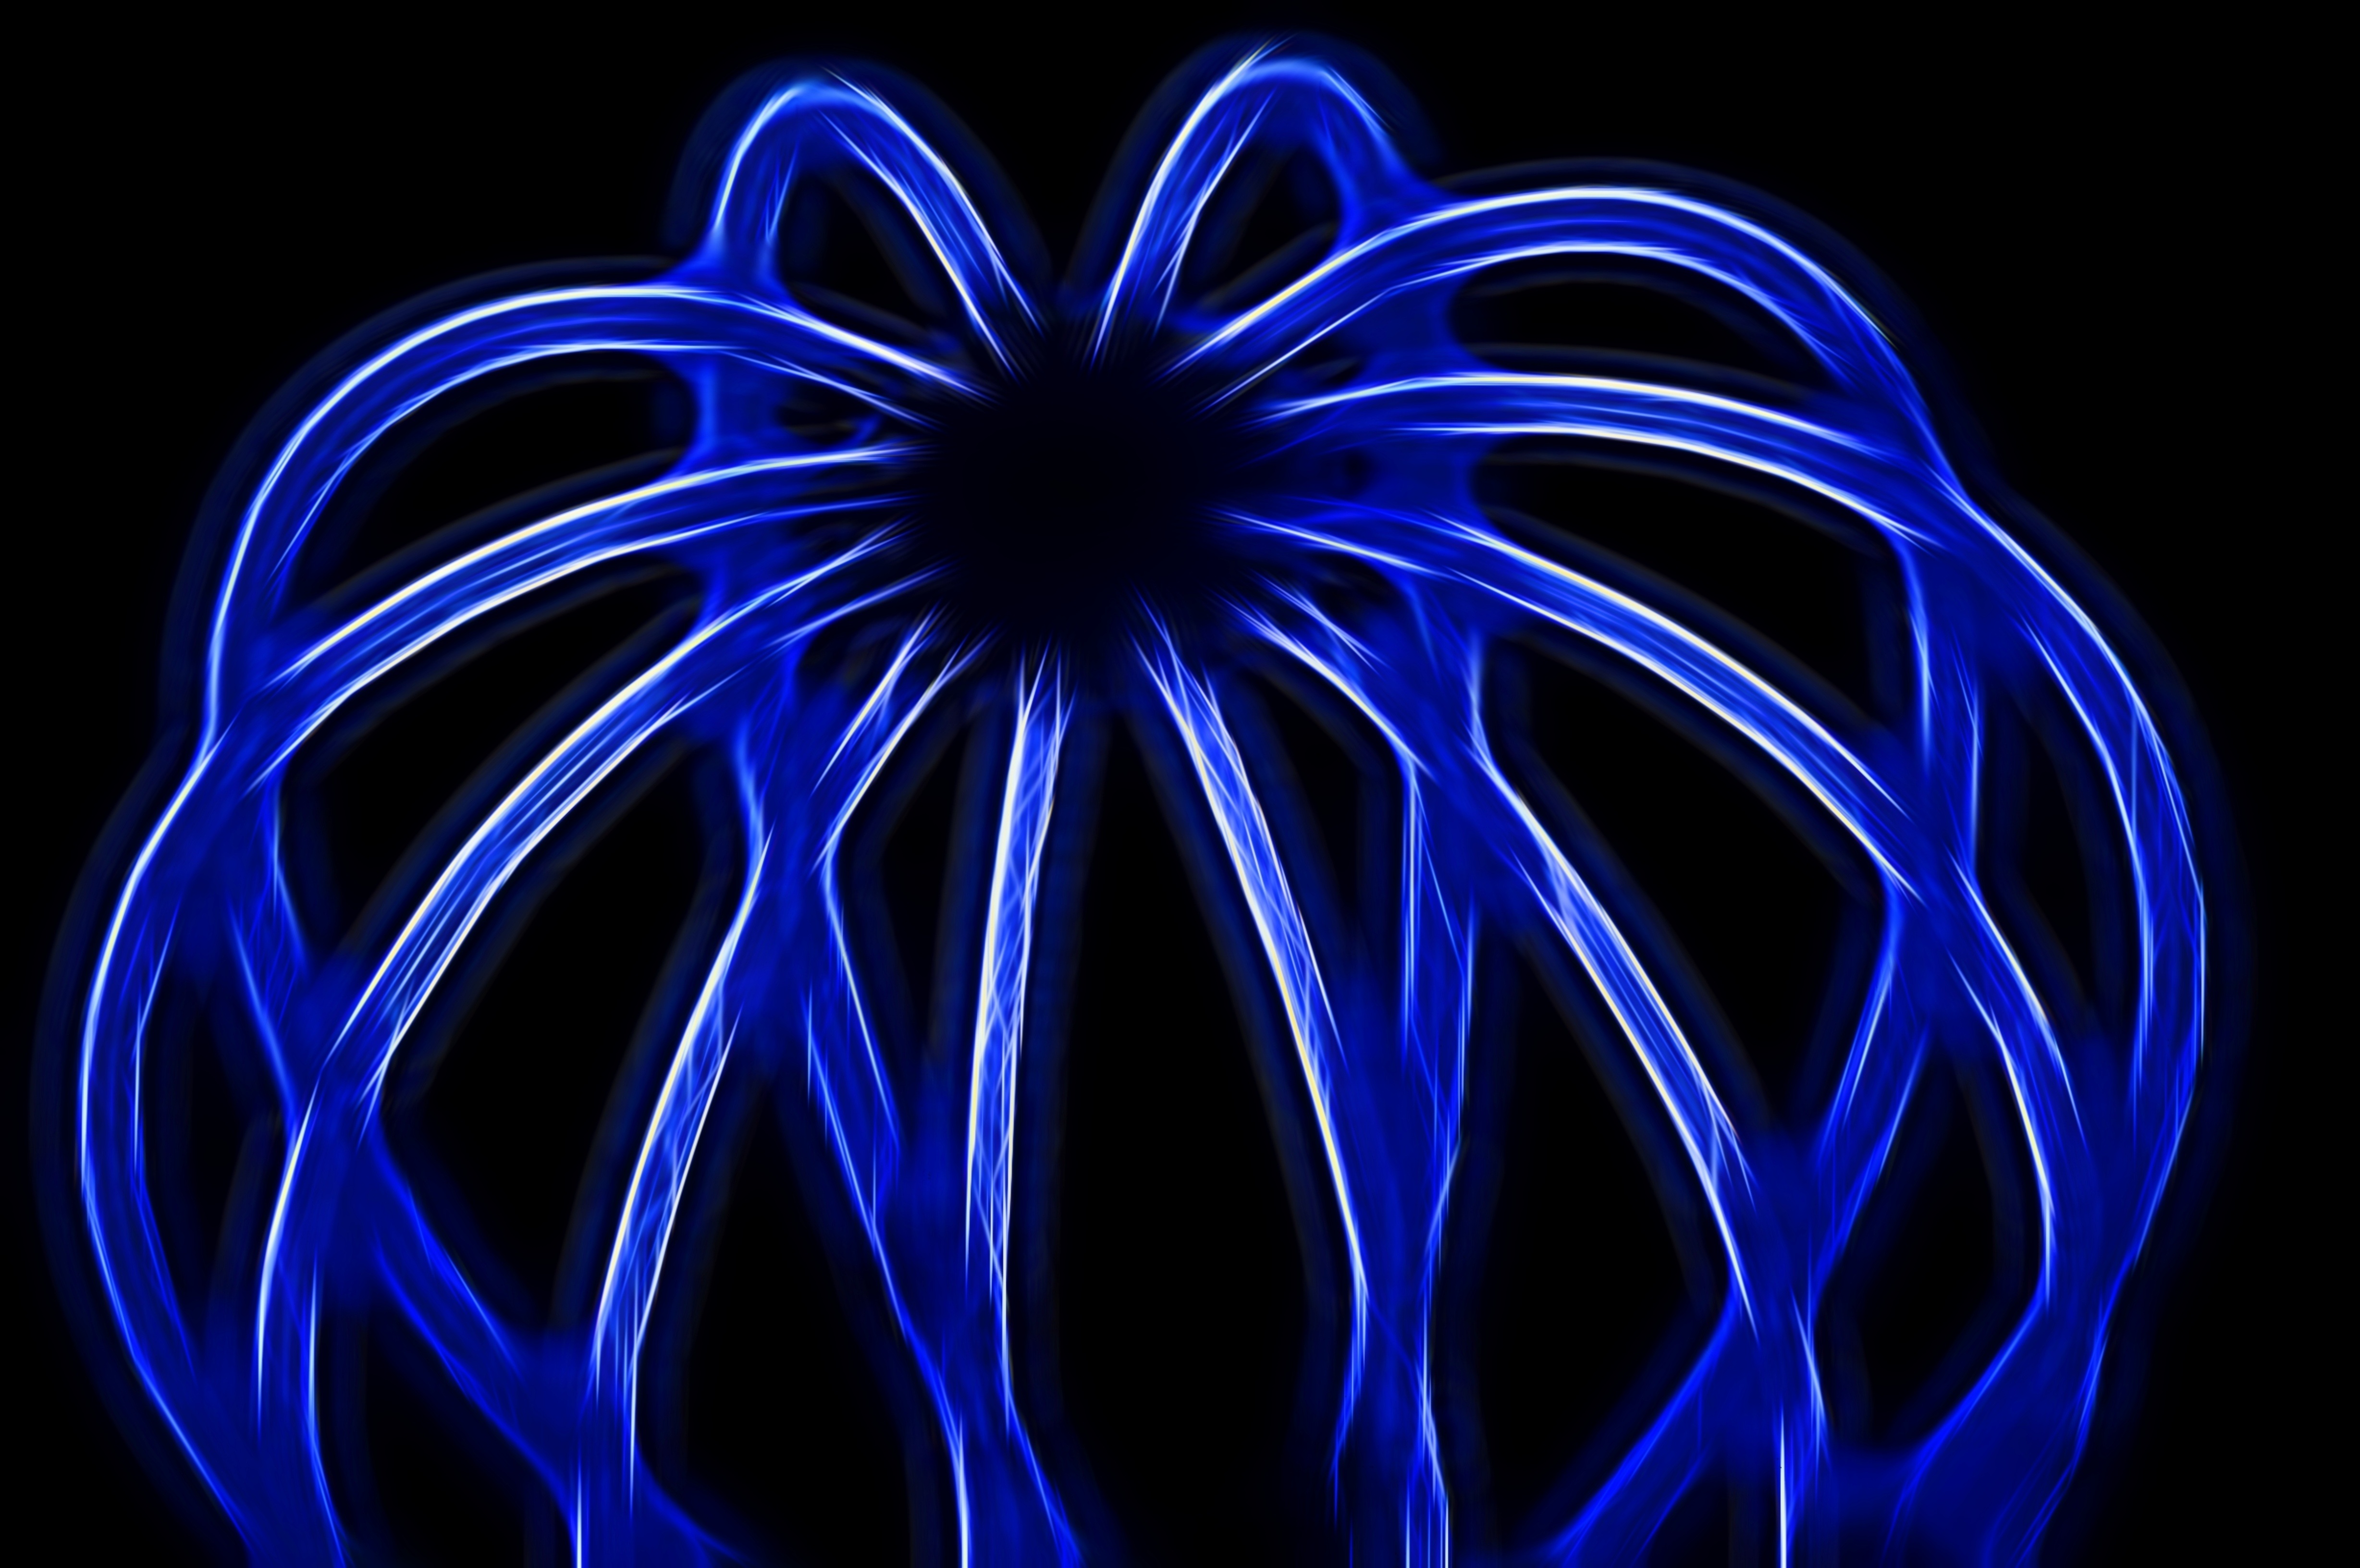
creative, light, glowing, decoration, pattern, geometric, shine, color, artistic, flame, glow, blue, colorful, modern, circle, neon, glitter, futuristic, ornament, illuminated, sparkle, background, creativity, illustration, design, bright, symmetry, 3d, style, magic, organ, contemporary, vibrant, shiny, shape, backdrop, effect, template, trendy, fractal art, glow stick